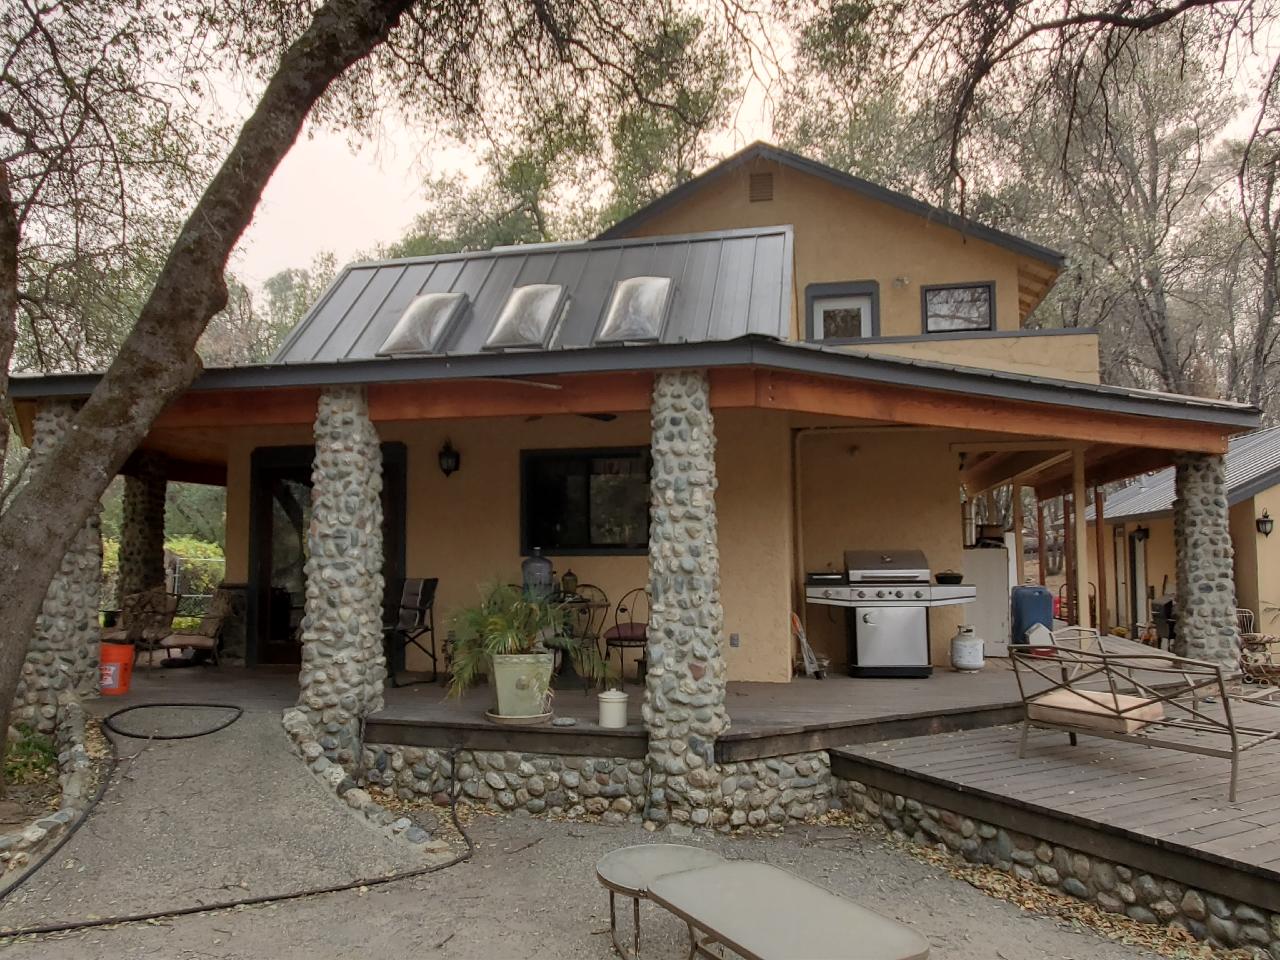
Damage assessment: no_damage